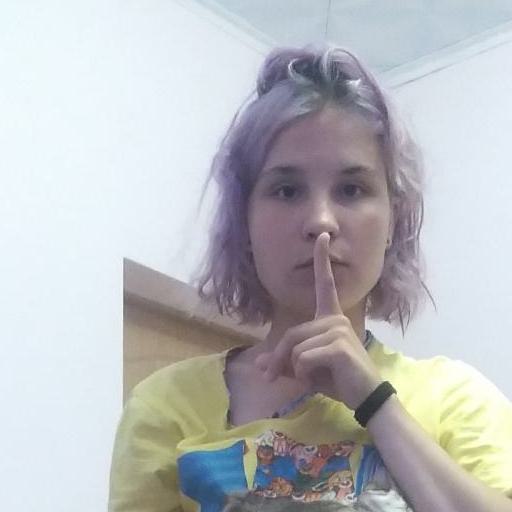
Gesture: mute